Kōdai Sakai

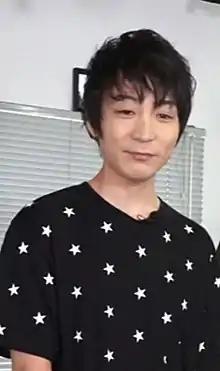
Sakai in 2020

is a Japanese voice actor. After watching Rika Matsumoto perform Ash Ketchum, Sakai decided he wanted to be a voice actor, which he did and made his debut in 2013. Some of the major roles Sakai has had since are Mitsumune in "The Lost Village", Nobunaga Oda in "Nobunaga Teacher's Young Bride", Sakuya Sakuma in "A3!", and Shaun in "Shadows House".